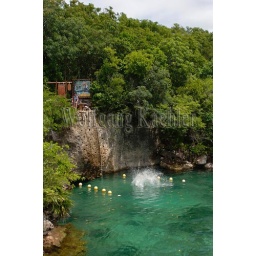
Mexico, yucatan peninsula, near cancun, riviera maya, xel-ha, people jumping from cliff into river